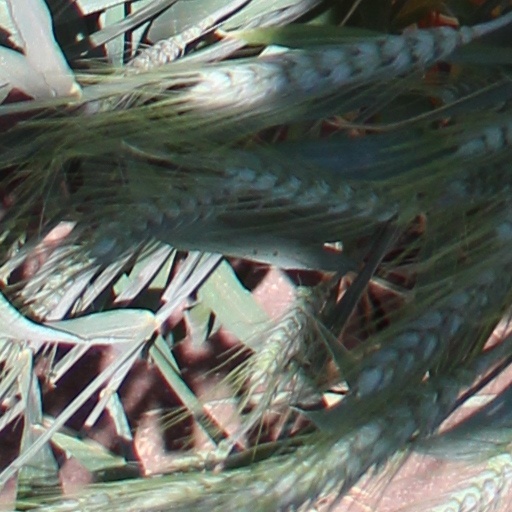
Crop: wheat